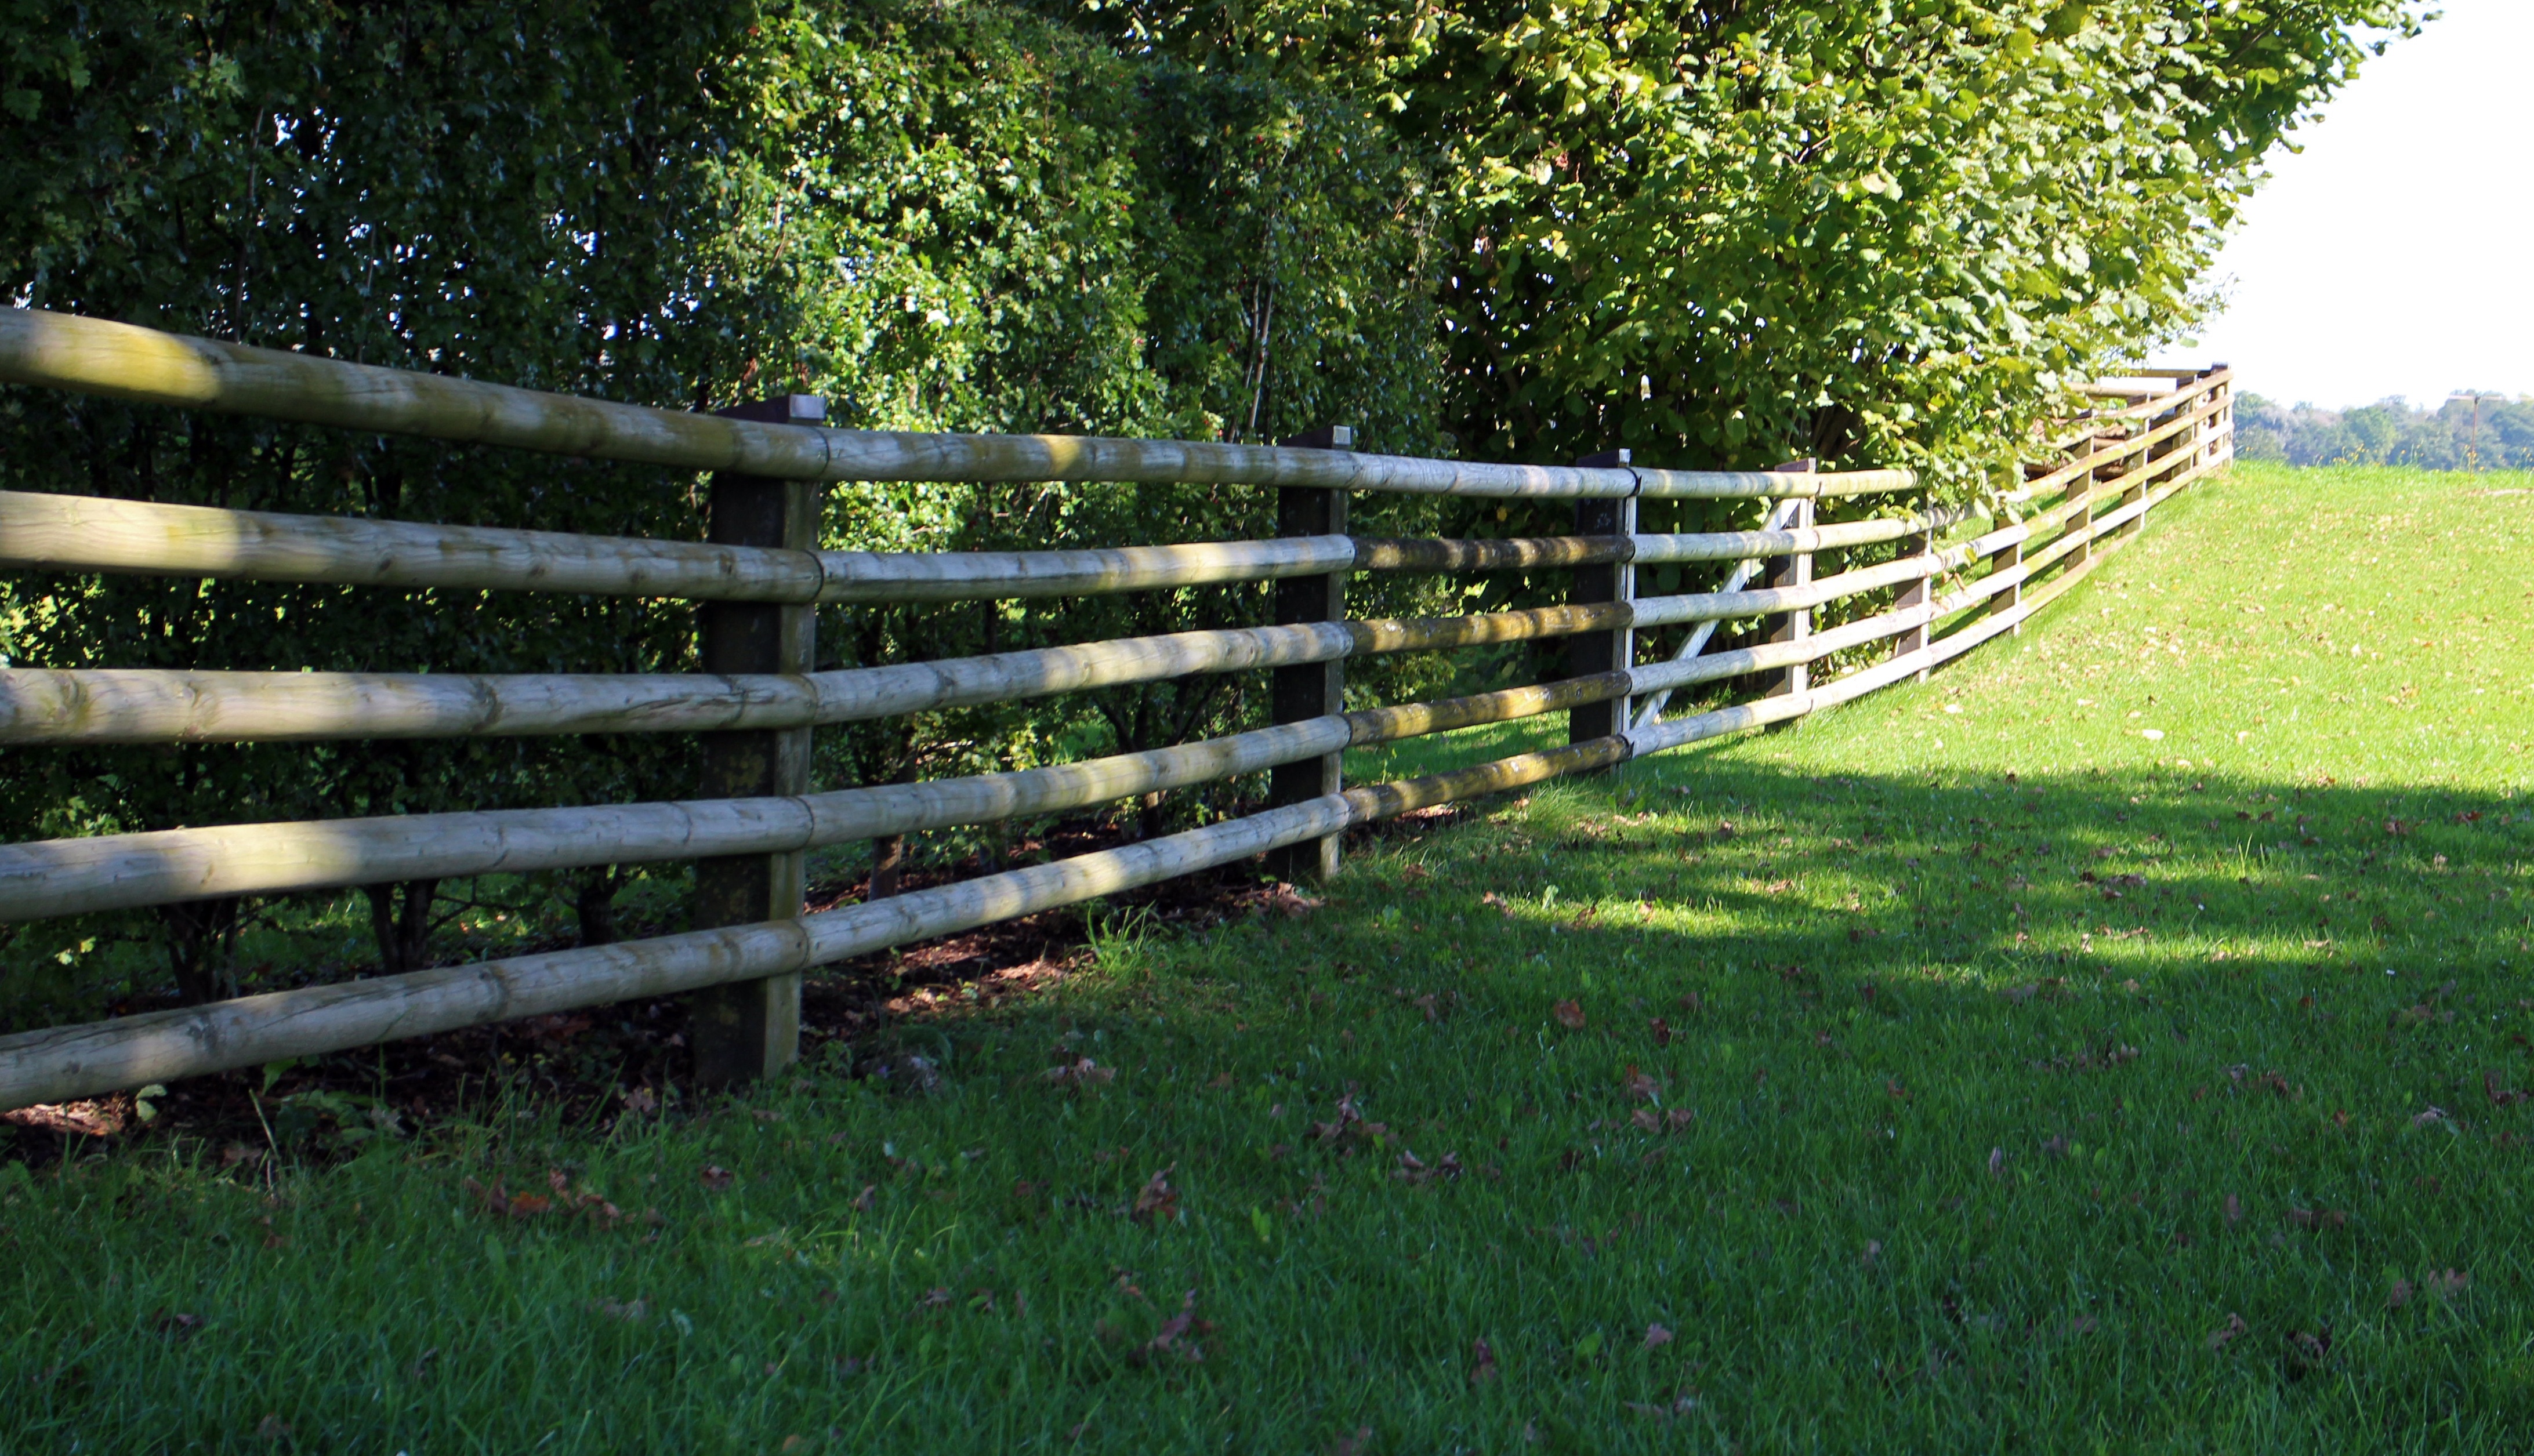
grass, fence, wood, lawn, meadow, pasture, backyard, picket fence, shrub, border, limit, plot, demarcation, wood fence, outdoor structure, home fencing